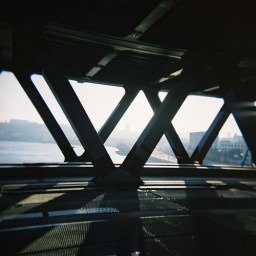
inside new bridge building site. about 50-60 meters over water, with insane chill wind